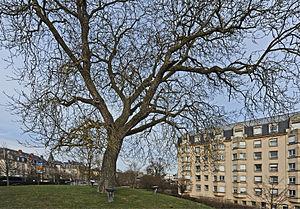
Luxembourg-ville, lieu dit Konviktsgaart: noyer près de la Résidence grande-duchesse Joséphine-Charlotte (à droite). Ce noyer est classé arbre remarquable au Luxembourg. Lëtzebuergesch: Stad Lëtzebuerg, Konviktsgaart: Nëssert bei der Résidence grande-duchesse Joséphine-Charlotte. Dëse Nëssert gëtt zu de bemierkenswäaerte Beem zu Lëtzebuerg gezielt.